María Dolores Agüero

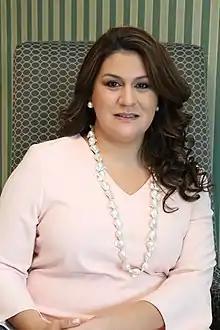
Agüero in 2018

Marïa Dolores Agüero Lara (born 1982) is a Honduran politician who served as acting Foreign Minister from 14 April 2016 and was officially appointed as Minister of Foreign Affairs on 27 March 2017 and served until 23 July 2019.